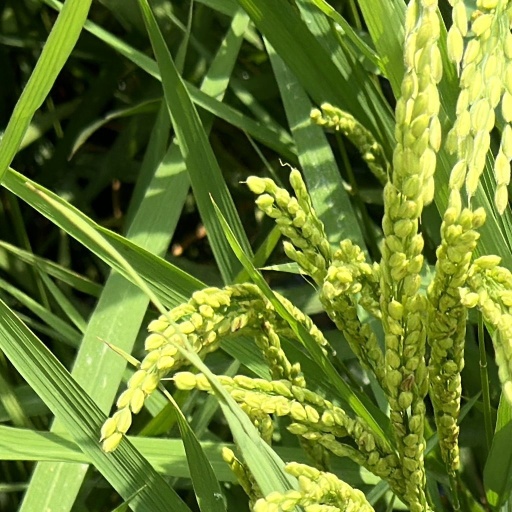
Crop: rice